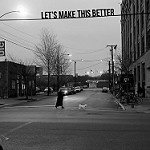
Label: B & W